Diplopedia

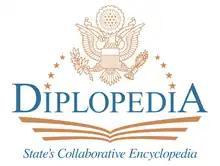
Diplopedia Logo

Diplopedia, billed as the Encyclopedia of the United States Department of State, is a wiki running on a State internal Intranet, called "OpenNet". It houses a unique collection of information pertaining to diplomacy, international relations, and Department of State tradecraft.